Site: brandenburg
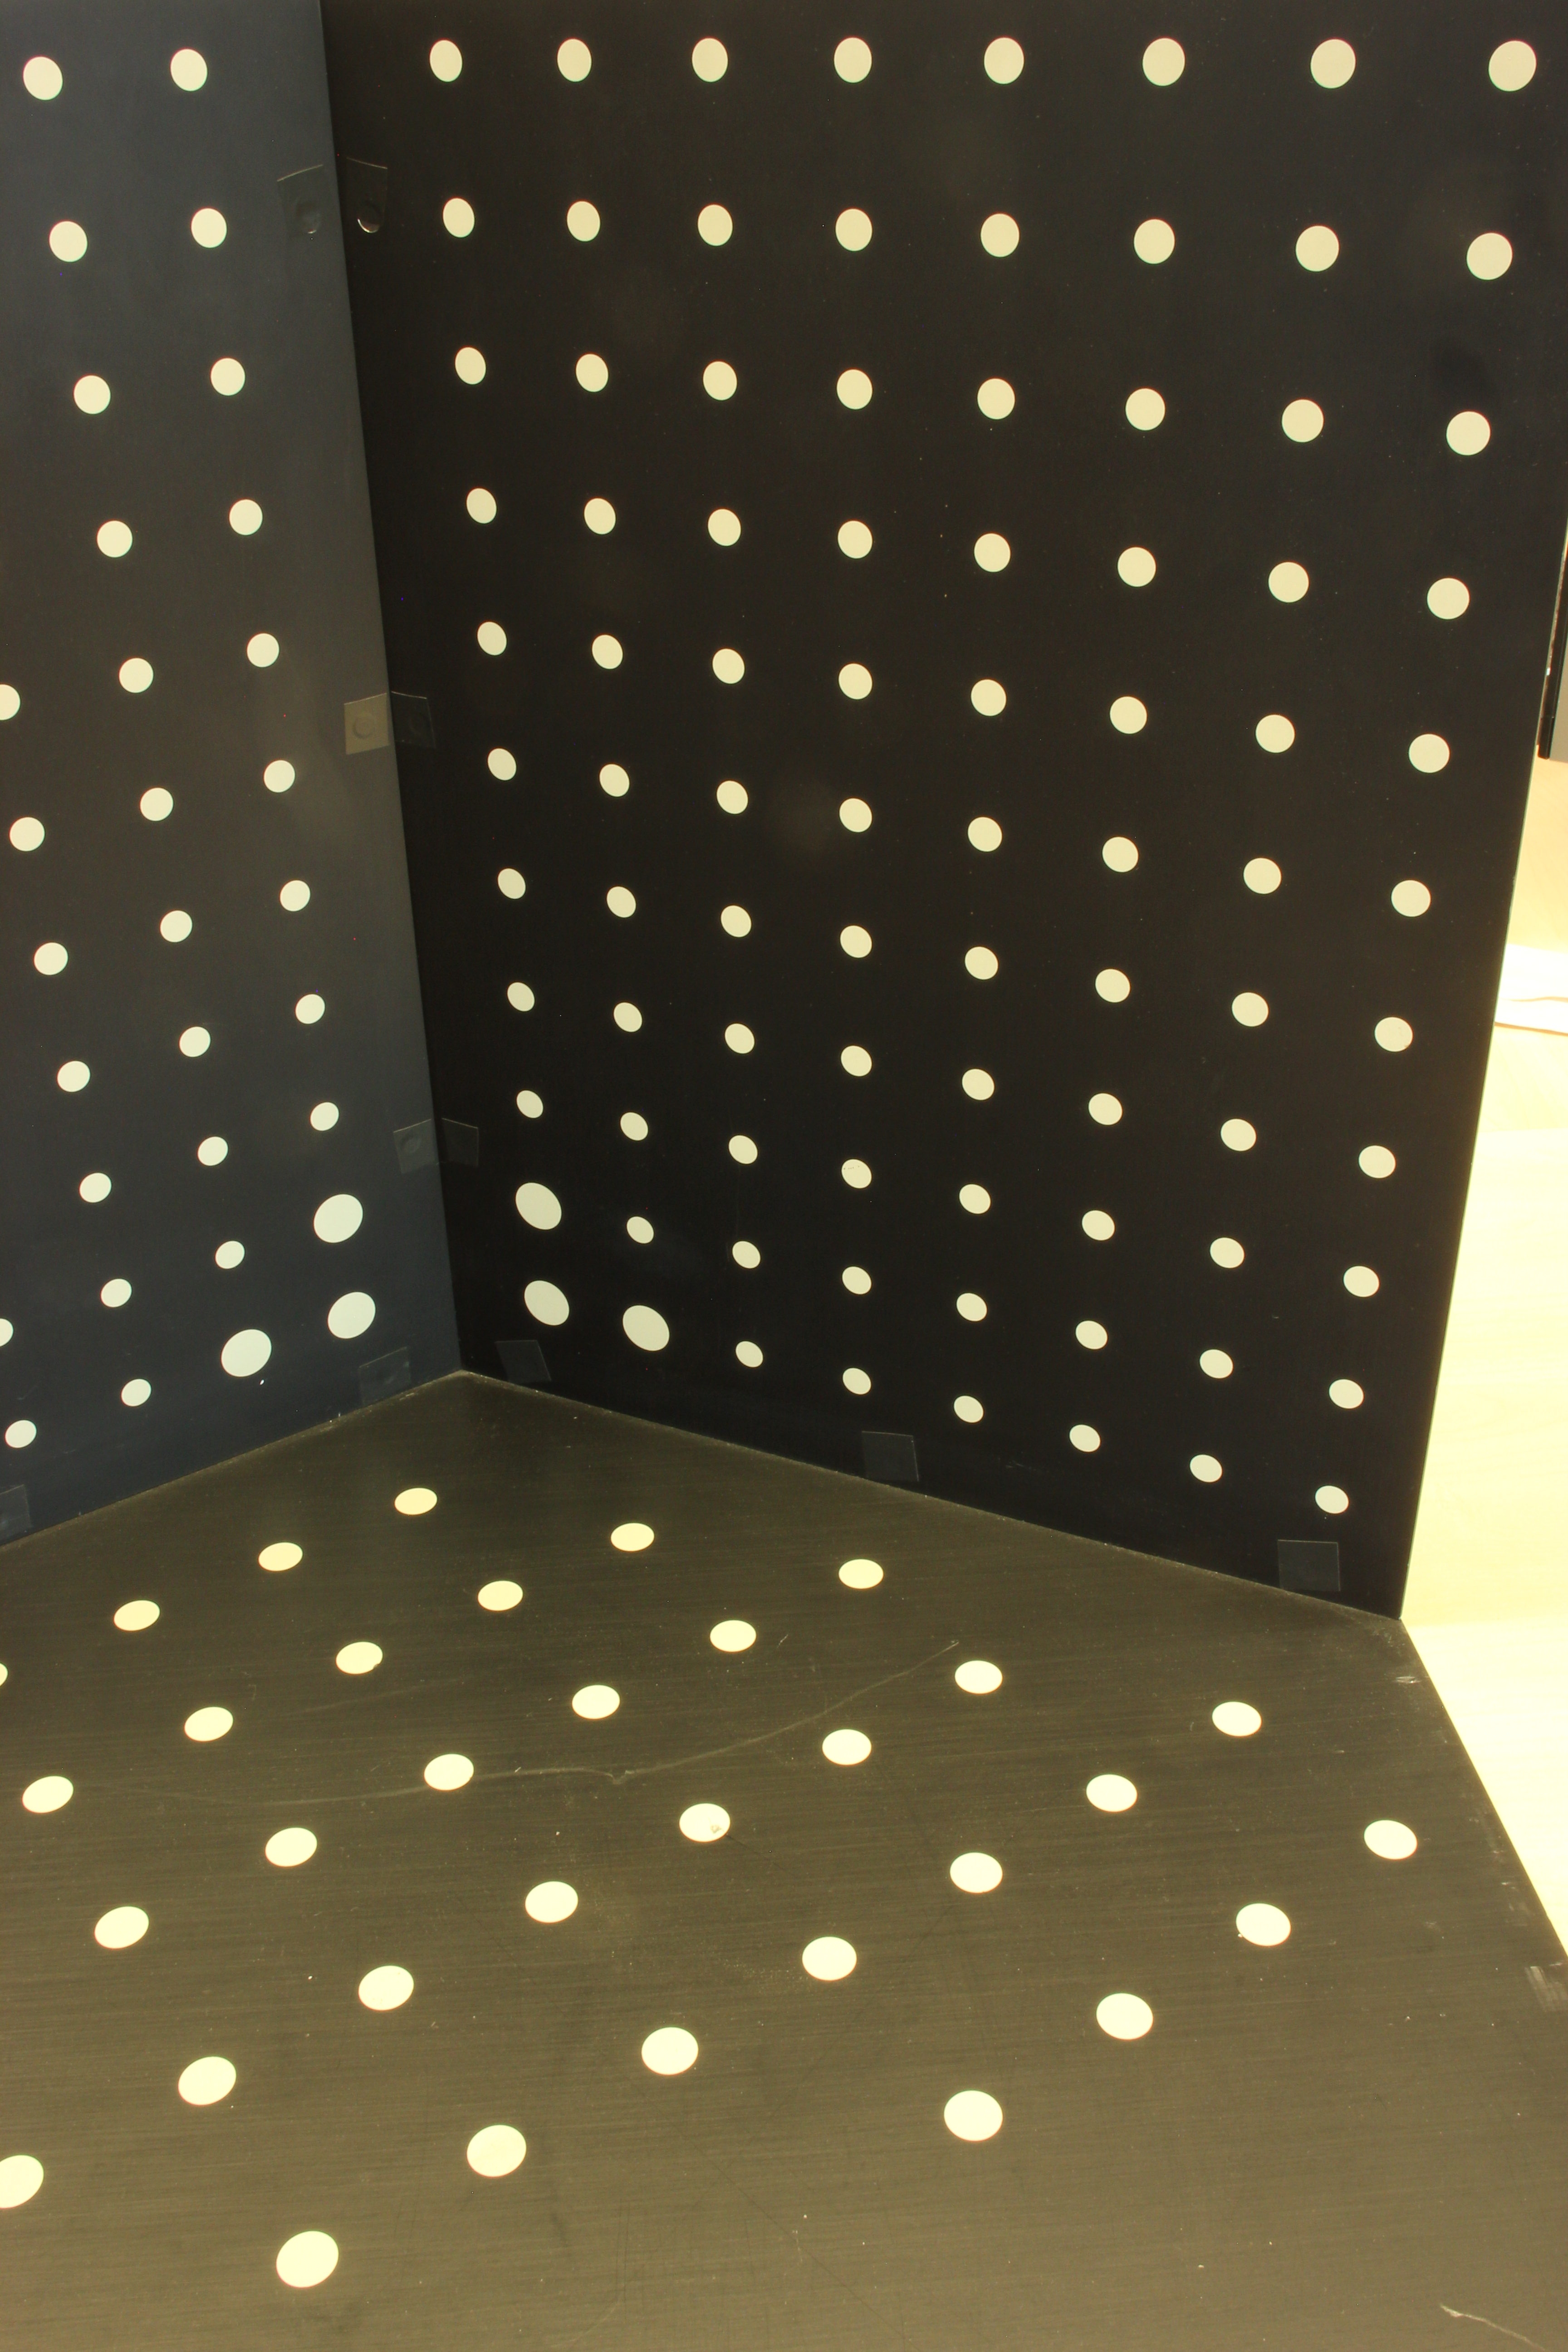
Growth stage (BBCH 72): Development of fruit